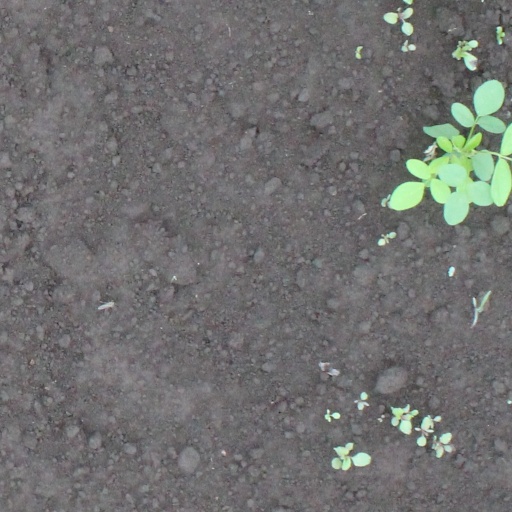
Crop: soybean